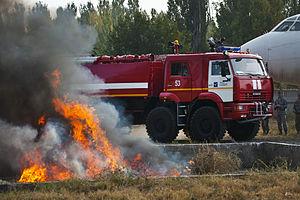
KamAZ-6560 est un camion militaire russe produit depuis 2005 par KamAZ.